Breton costume

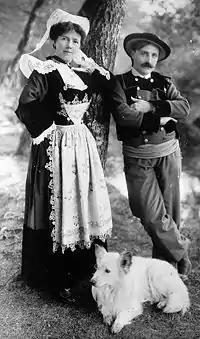
Traditional Breton costume around 1900

Breton costume is the style of clothing worn by the Bretons (people in Brittany, the Celtic region of France) as formal wear or festive clothing.